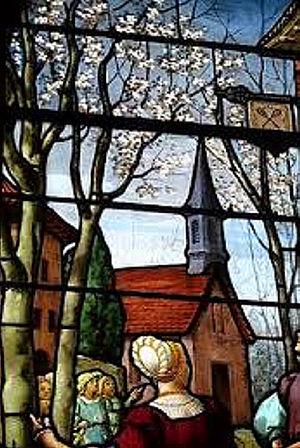
Notre-Dame-des-Fleurs de Villembray
Villembray est une commune française située dans le département de l'Oise, en région Hauts-de-France.
Un sanctuaire à répit est un type de lieu saint rencontré en pays de tradition catholique. Selon la croyance populaire en certaines provinces, le « répit » est, chez un enfant mort-né, un retour temporaire à la vie le temps de lui conférer le baptême avant la mort définitive. Ayant été baptisé, l’enfant pourra de ce fait entrer en paradis au lieu d’errer éternellement dans les limbes où il serait privé de la vision de Dieu. Le répit n’est possible qu’en certains sanctuaires, le plus souvent consacrés à la Vierge dont l’intercession est nécessaire pour obtenir un miracle.